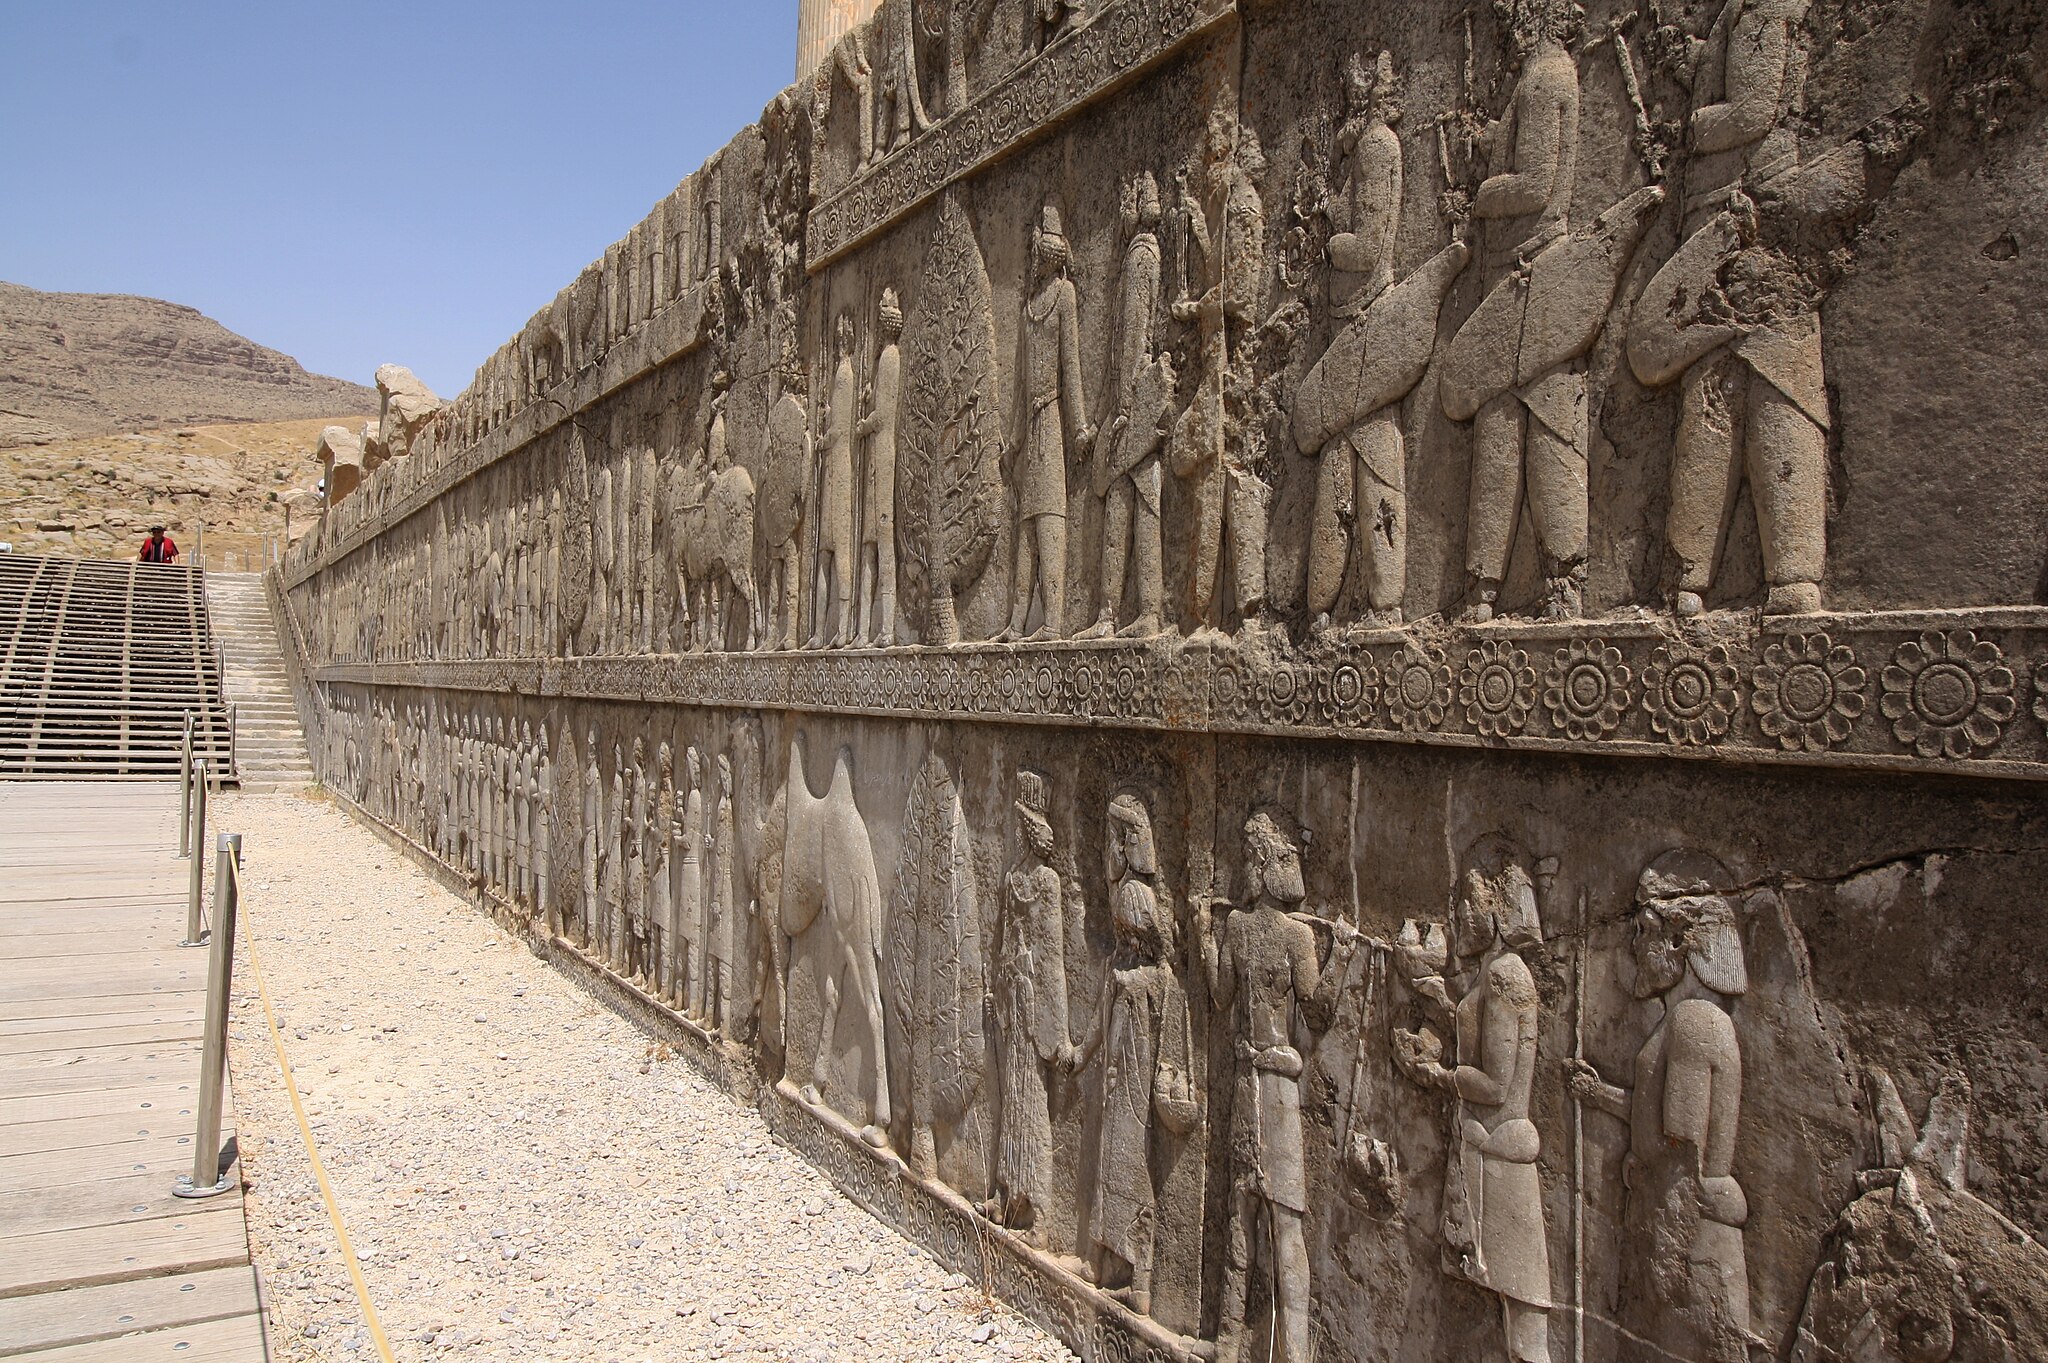
Title: Persepolis (19346274738)
Description: Persepolis , Iran
Date: 2015-06-11 11:36
Categories: Flickr images reviewed by FlickreviewR 2, 2015 in Persepolis, Indian delegation, Apadana, Apadana northern stairs, Files from Blondinrikard Fröberg Flickr stream, Sogdian delegation, Apadana